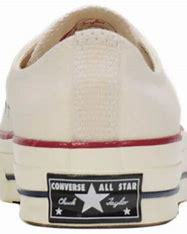
Brand: Converse
Model: Chuck Taylor All Star 70 Ox